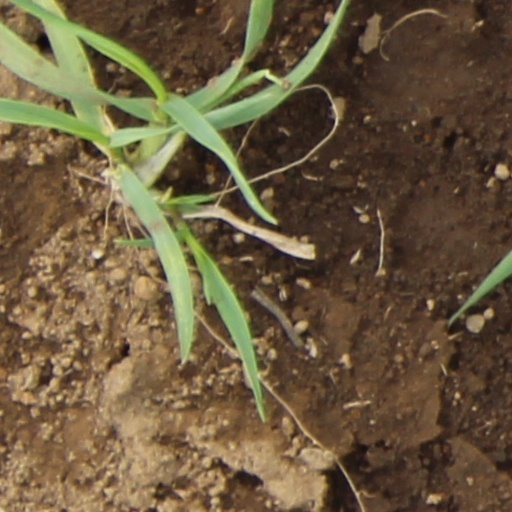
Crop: wheat